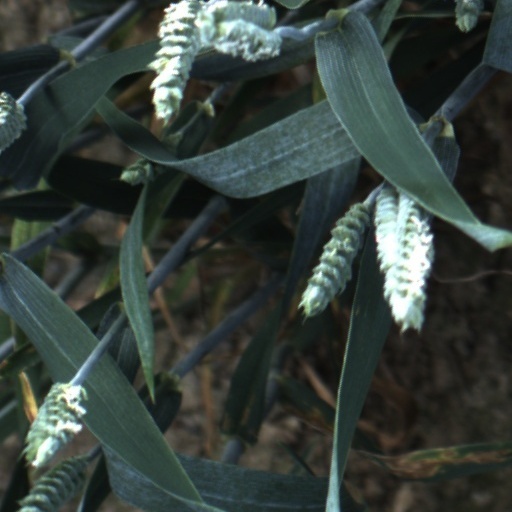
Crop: wheat